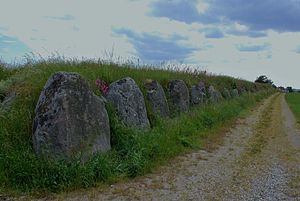
Grønsalen
Grønsalen
Langdyssen Grønsalen, Møn
Grønsalen eller Grønjægers Høj fra bondestenalderen ca. 3.500 f. Kr. er en 102 m lang, 13 m bred og 2 m høj langdysse syd for Fanefjord Kirke og øst for Fanefjord på Møn. Højen, der også kaldes Grønjægers Høj eller Grønjæger og Fanes Sal, indeholder 3 gravkamre, men kun det vestlige gravkammer er intakt og urørt med en stor dæksten. Højen blev frivilligt fredet allerede i 1831. Dyssen er omgivet af 145 store randsten, og højen er navngivet efter sagnkongen Grøn, der var gift med Fane. Langdyssen er offentligt tilgængelig.